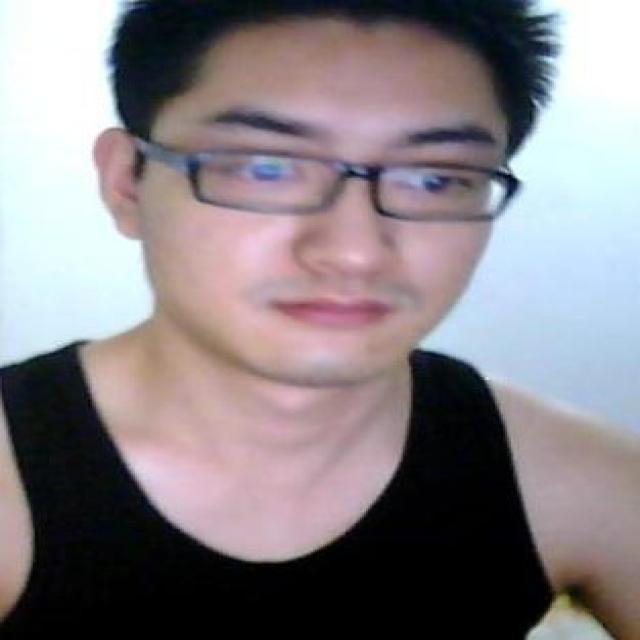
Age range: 21-44